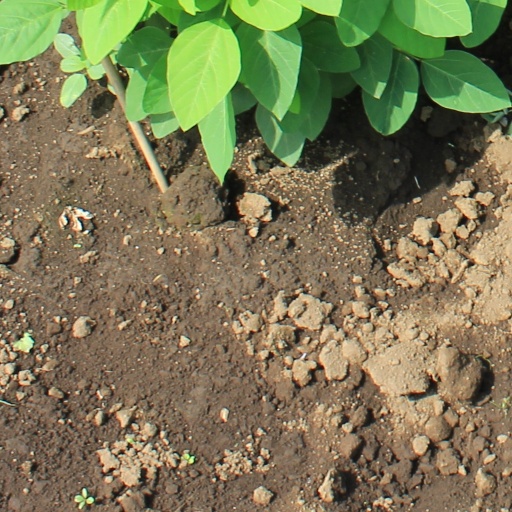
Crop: soybean